Constantinos Caratheodory (1802–1879)

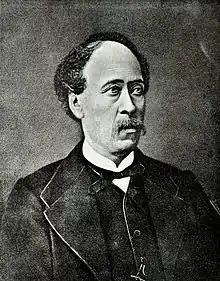
Constantinos Caratheodory

Constantinos Caratheodory (5 February 1802-28 September 1879) was an Ottoman Greek physician who served as the personal physician of Abdülmecid I, the Sultan of the Ottoman Empire.